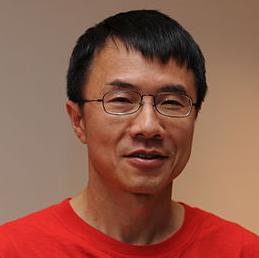
Age: 47